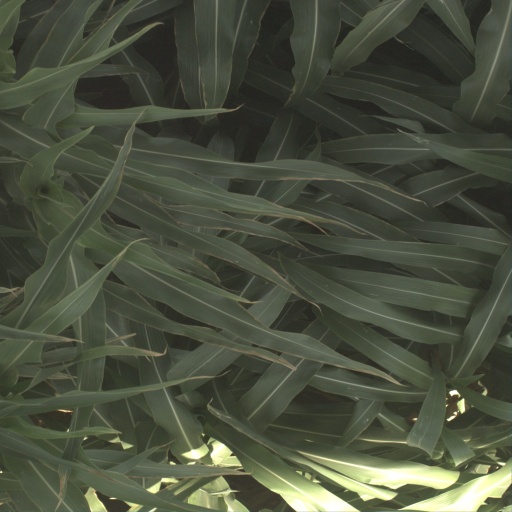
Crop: sorghum